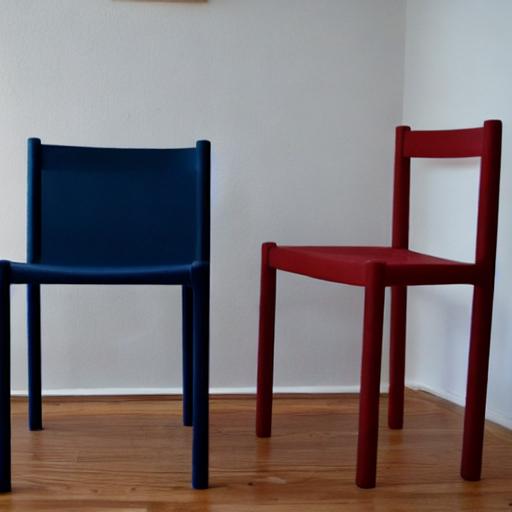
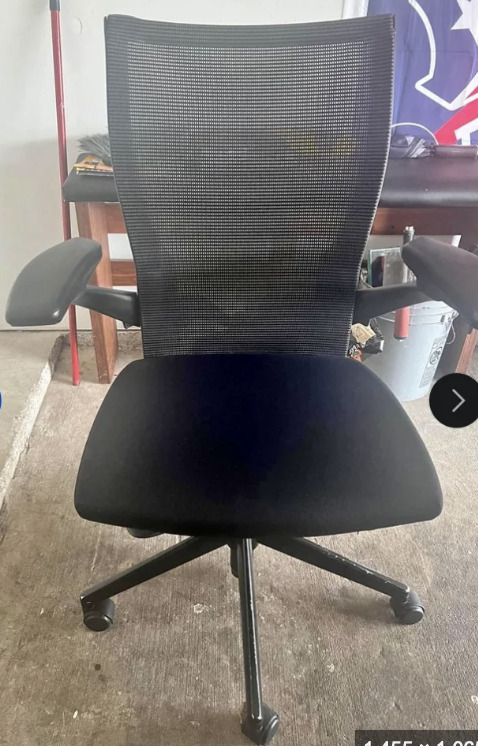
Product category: items_chair
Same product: no